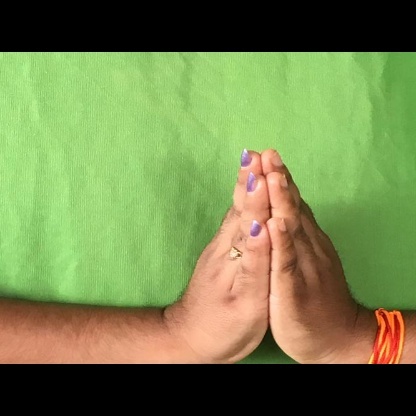
Mudra: Anjali